Constitution of the United Kingdom

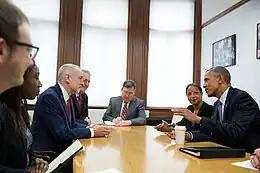
"U.S. President Barack Obama (R) meeting with Opposition leader Jeremy Corbyn (L)":The task of the official opposition, currently led by Kemi Badenoch of the Conservative Party, is to hold the government and the Prime Minister to account in and out of Parliament.

The judiciary in the United Kingdom has the essential functions of upholding the rule of law, democracy, and human rights. The highest court of appeal, renamed from the House of Lords officially from 2005, is the Supreme Court. The Lord Chancellor's role changed dramatically on 3 April 2006, as a result of the Constitutional Reform Act 2005. Due to the Constitutional Reform Act of 2005, the make up of the Judiciary is clearly demonstrated for the first time inside the Constitution. This form of enshrined law presents a new branch of government. An independent Supreme Court has been established, separate from the House of Lords and with its own independent appointments system, staff, budget and building.